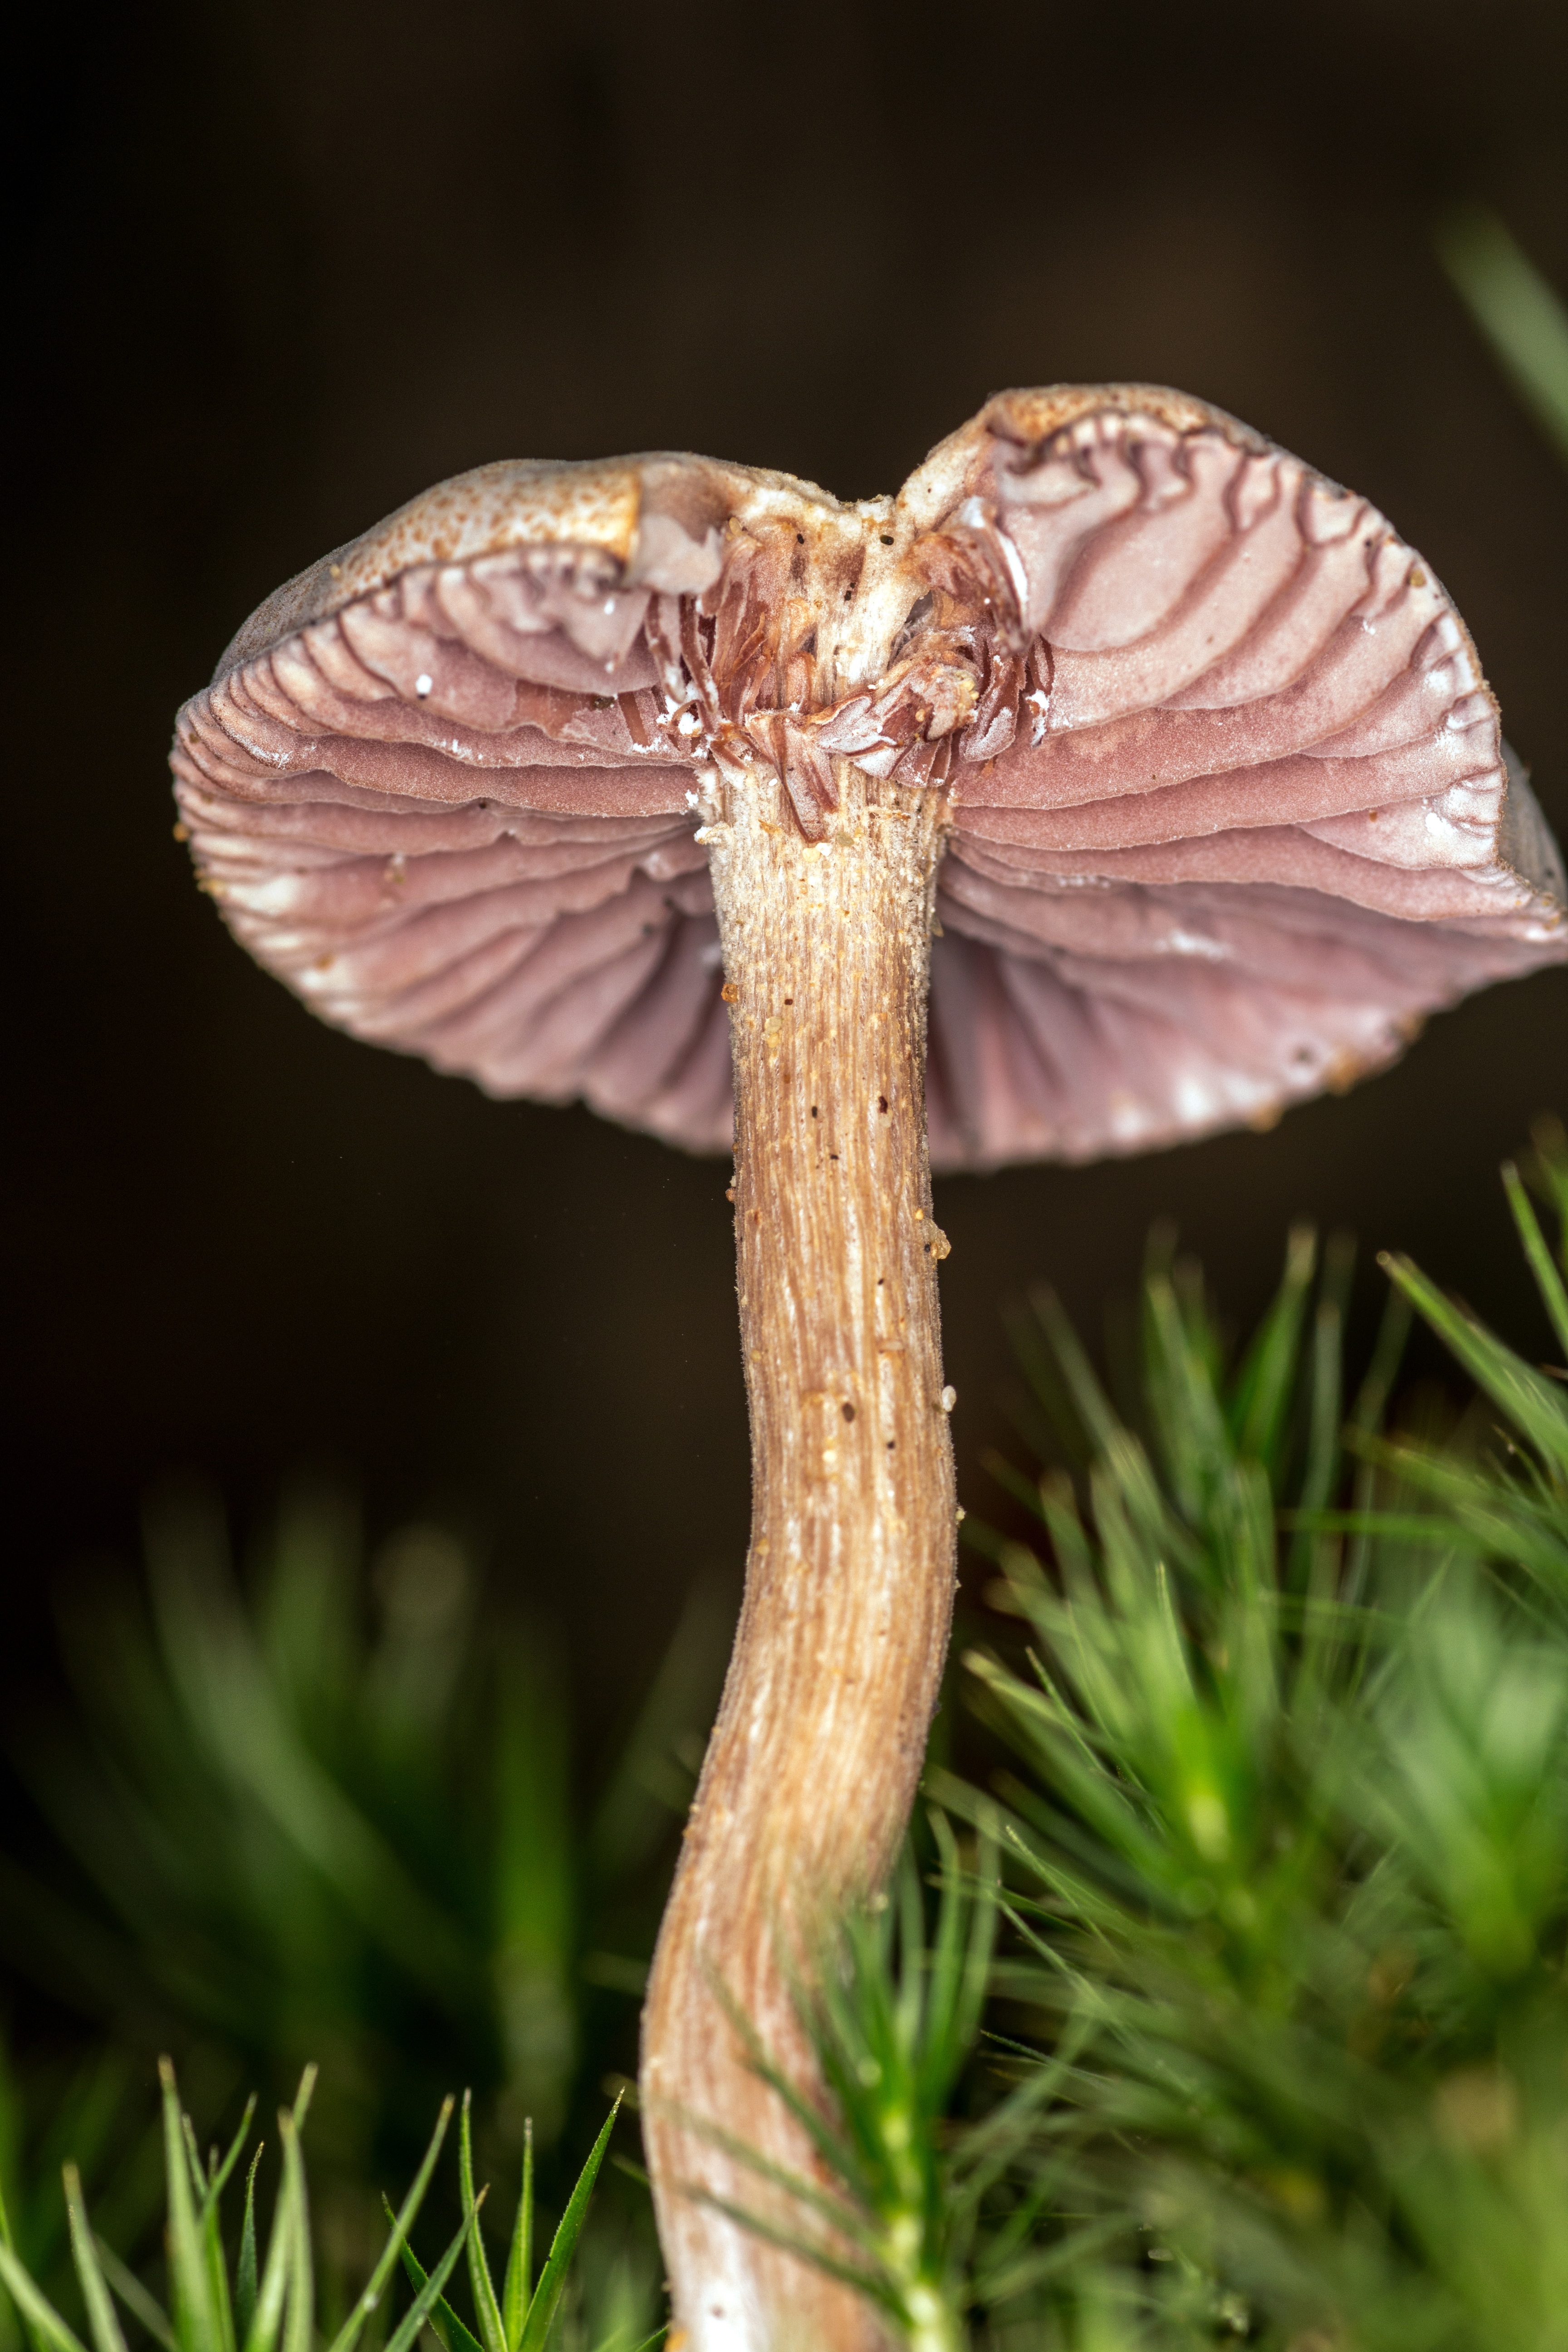
nature, forest, plant, photography, leaf, flower, insect, macro, botany, mushroom, flora, fauna, close up, filigree, macro photography, lamellar, screen fungus, disc fungus, plant stem